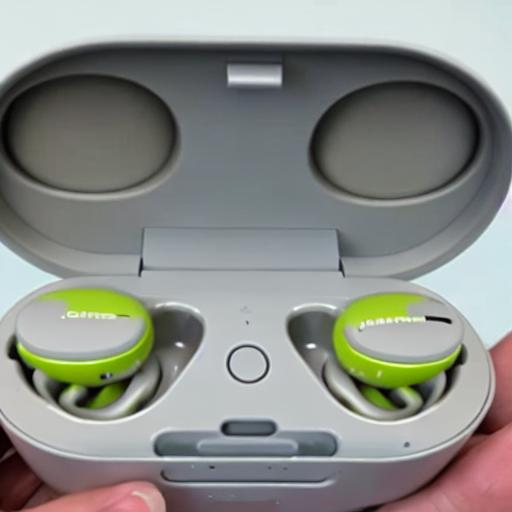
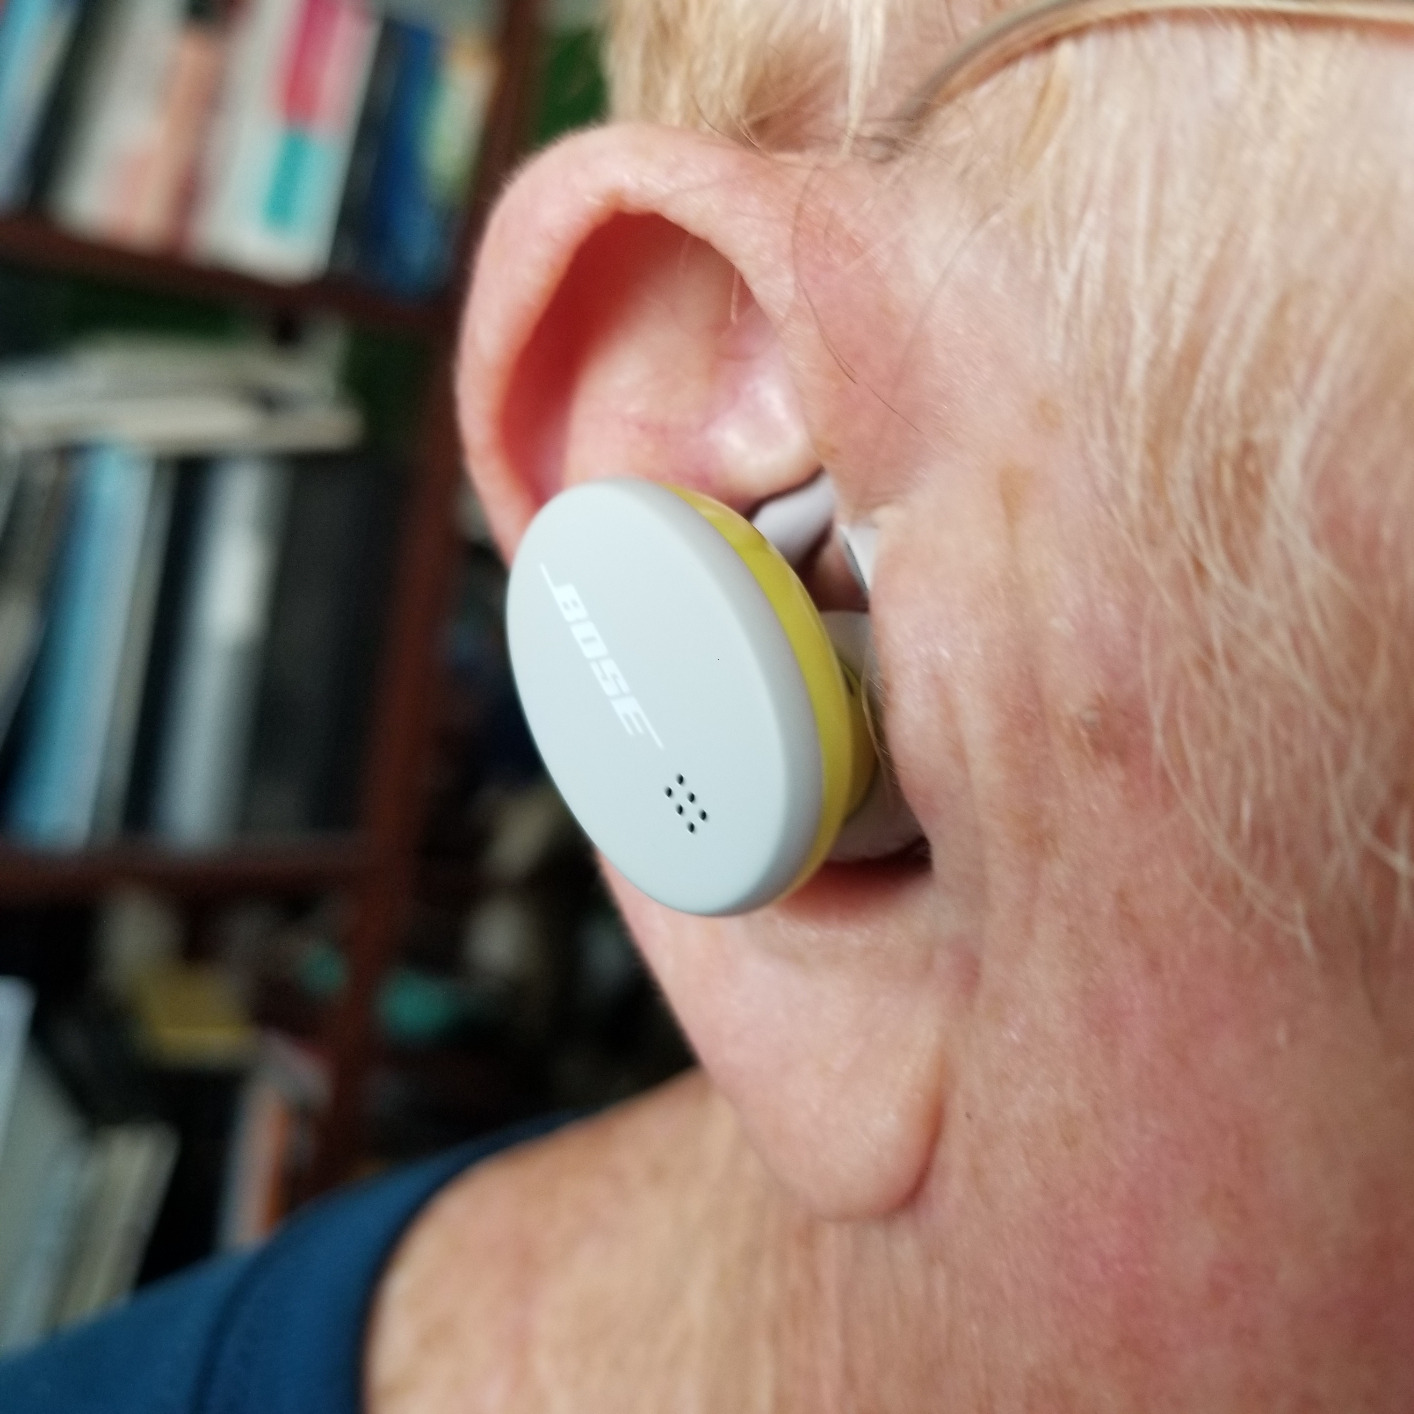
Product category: earbuds
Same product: no